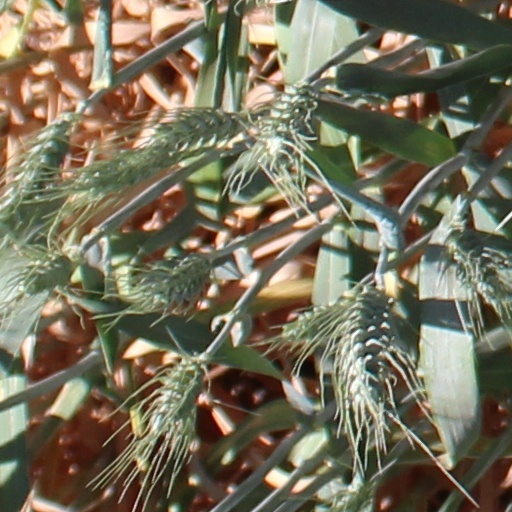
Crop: wheat